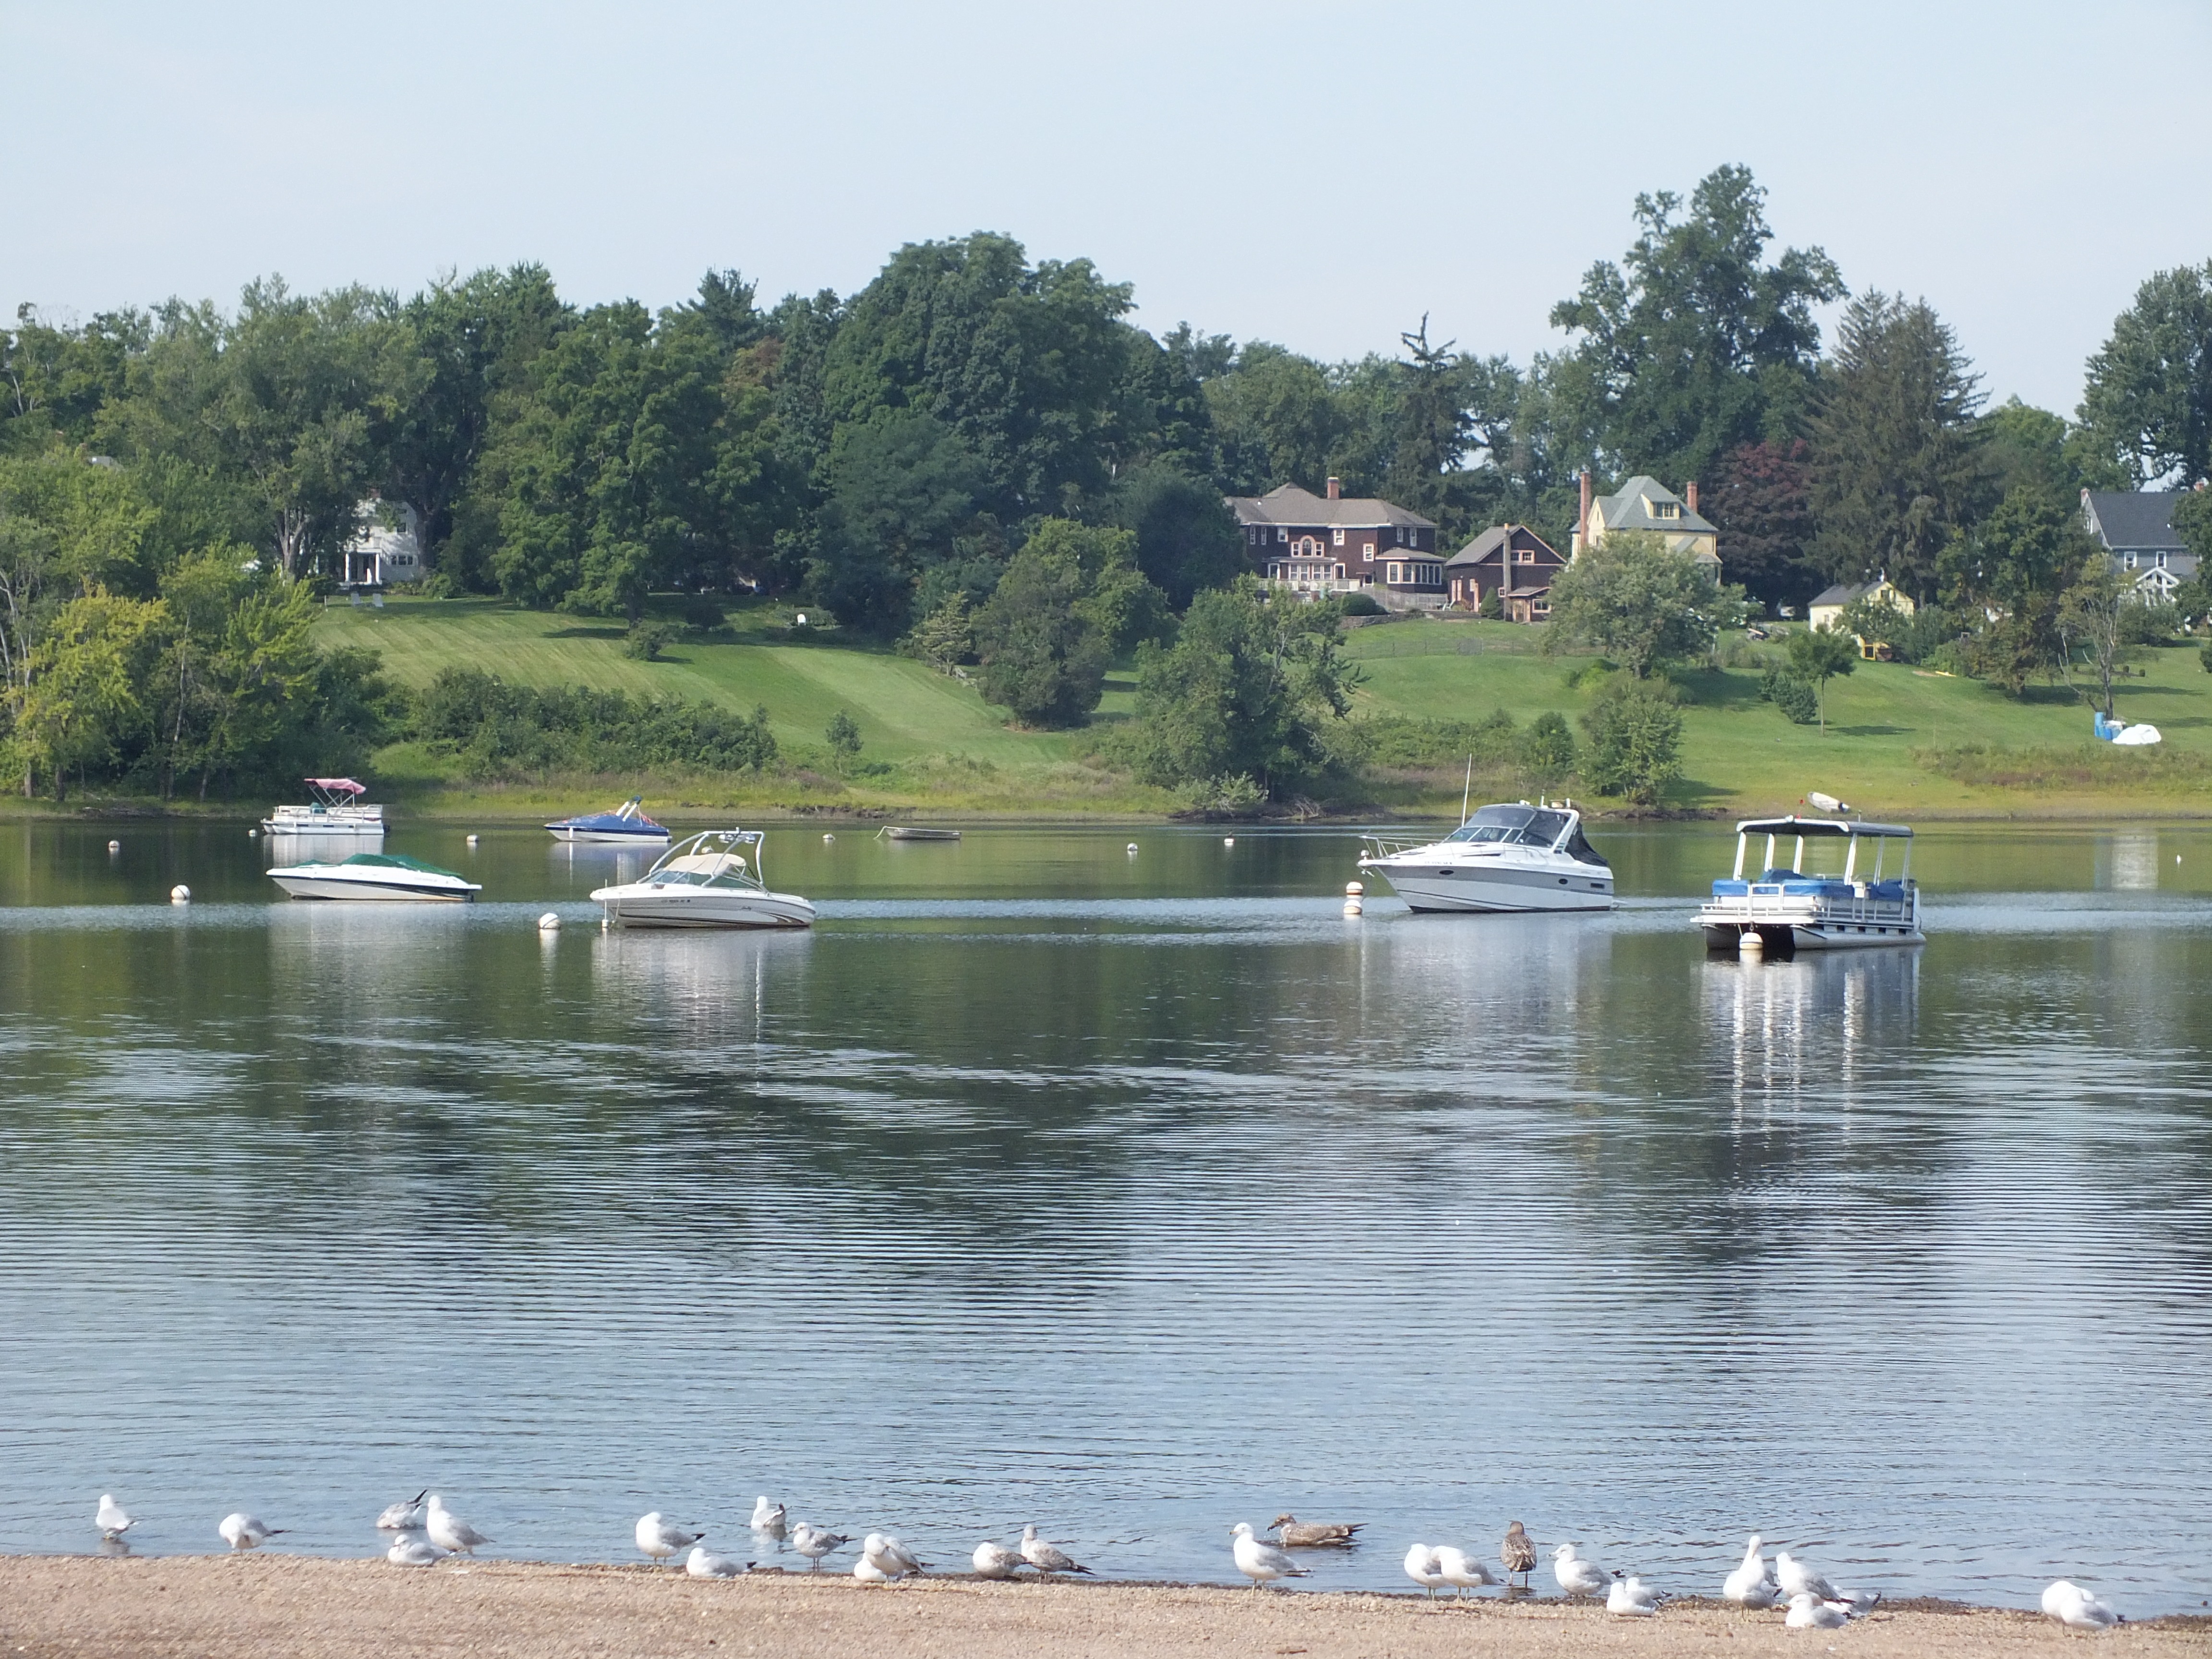
water, boat, shore, lake, river, pond, cove, vehicle, bay, reservoir, waterway, body of water, gulls, skies, boating, houses, boats, ducks, loch, connecticut, wethersfield